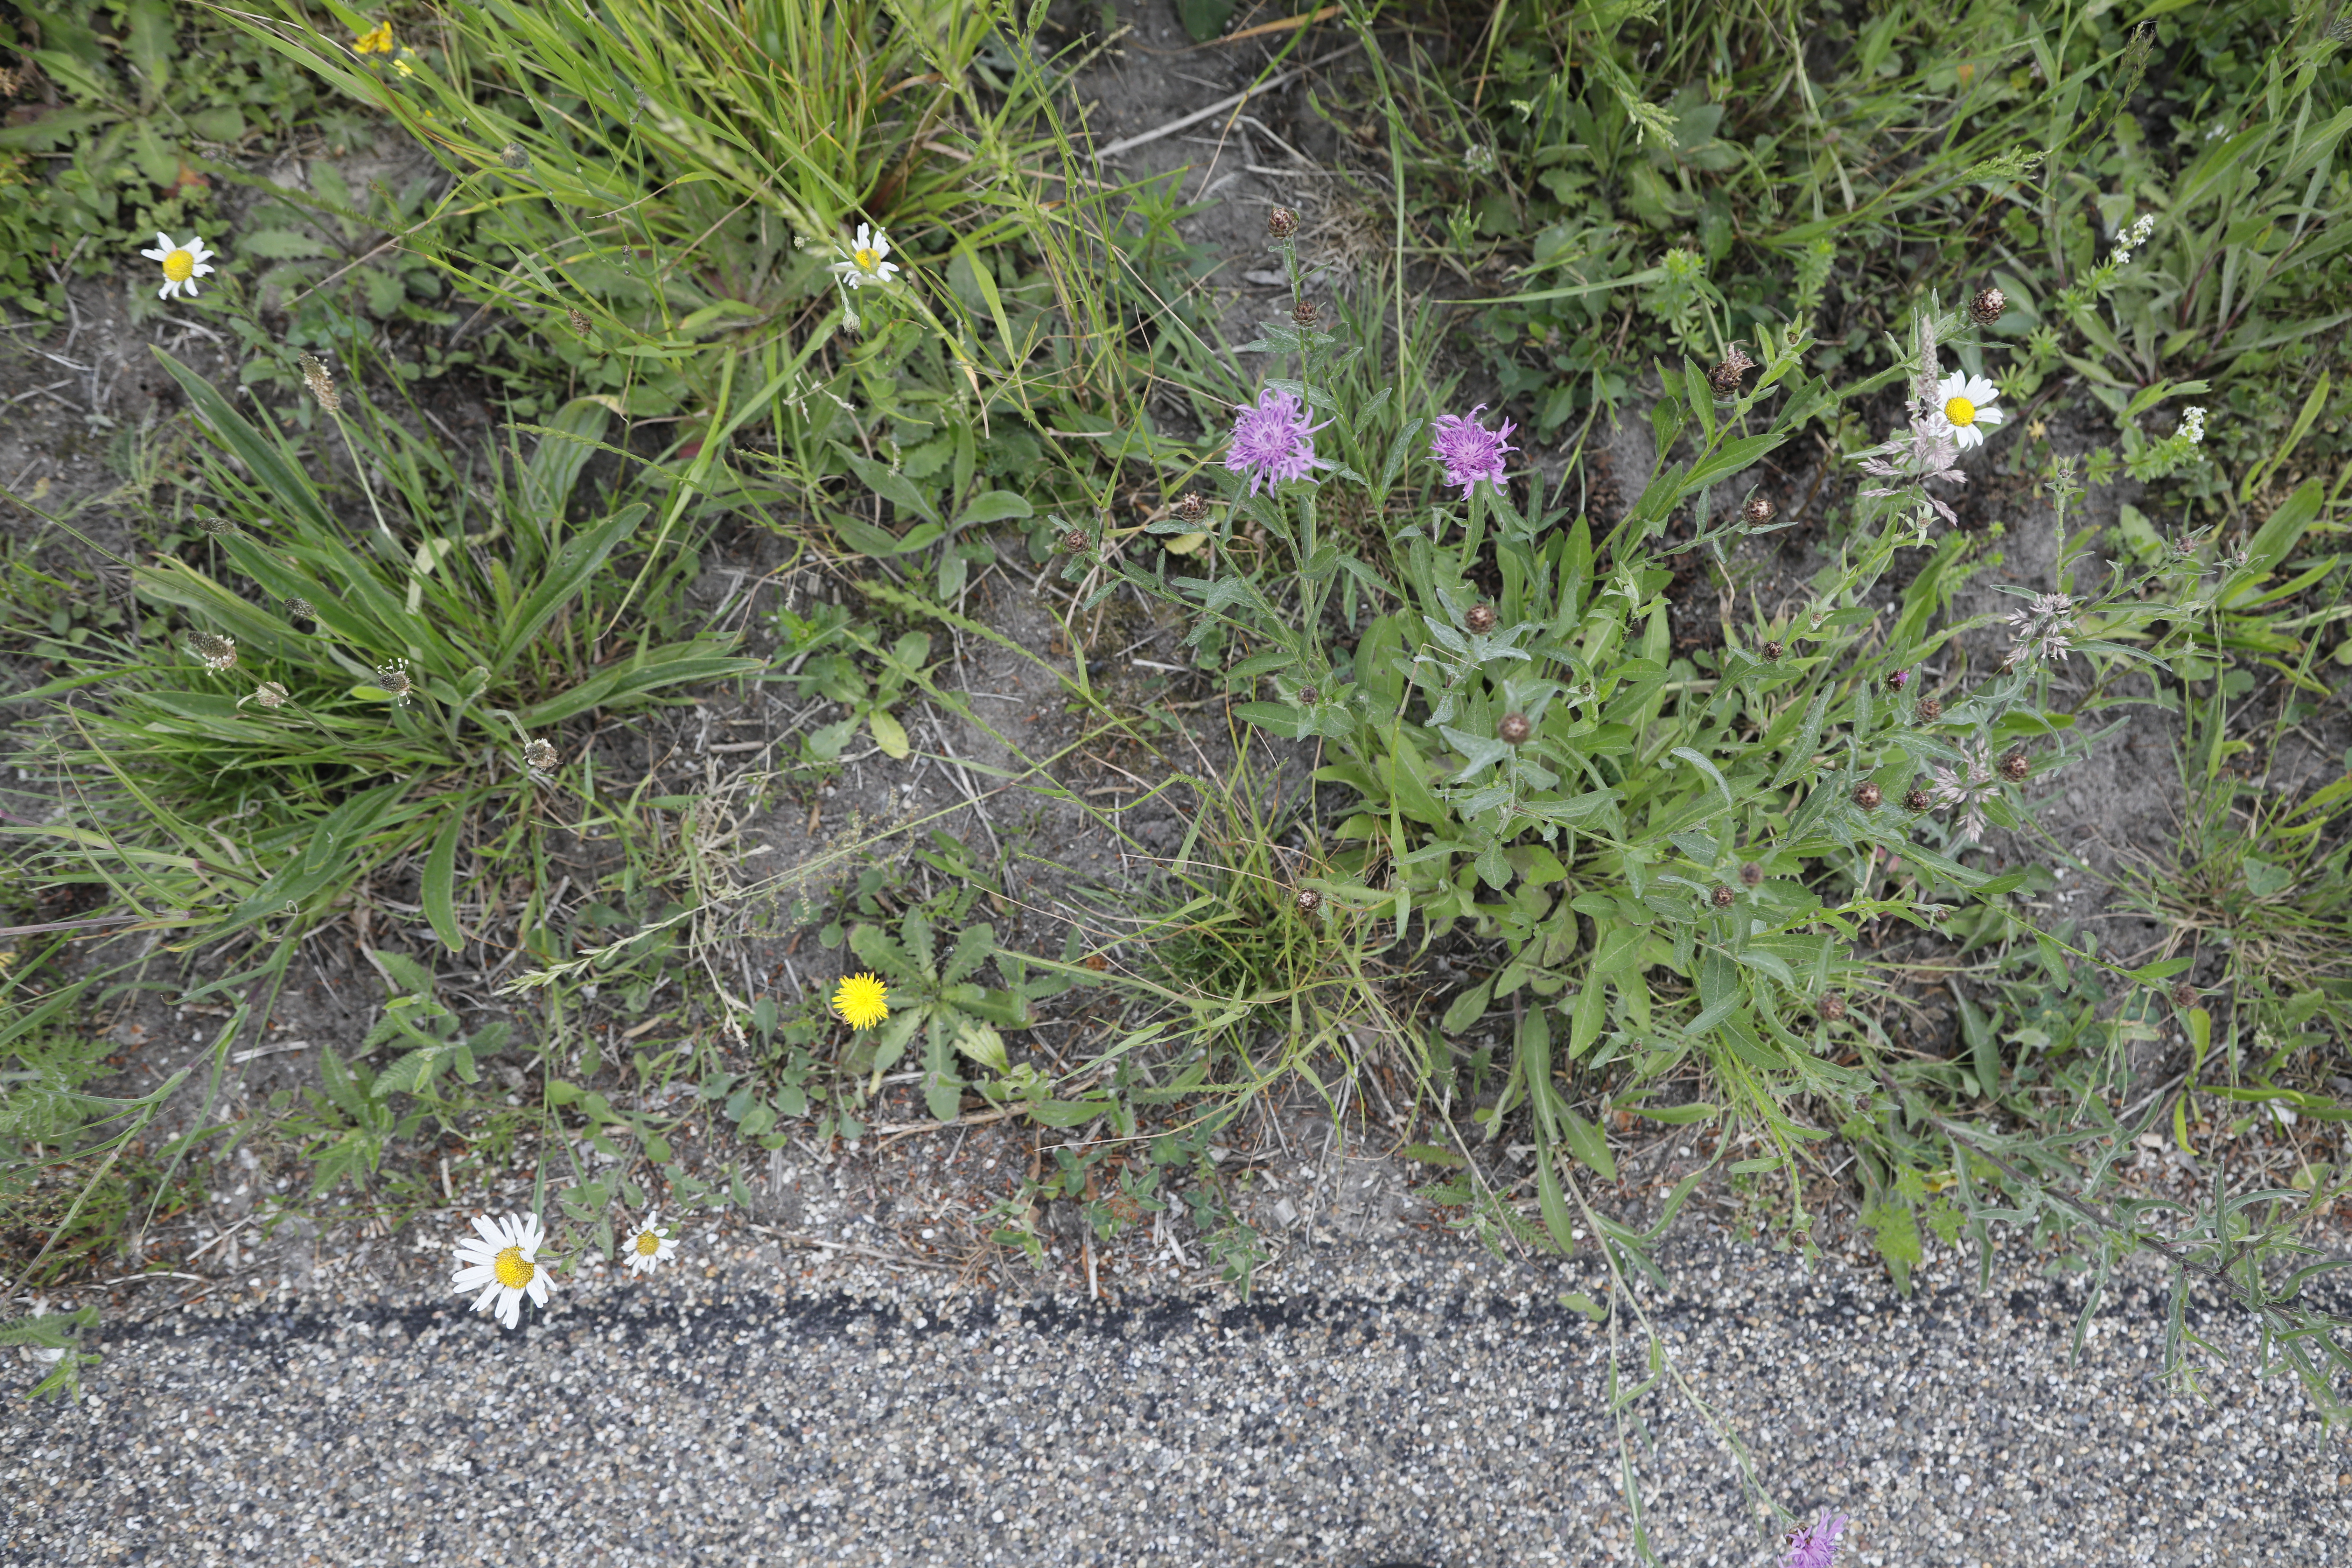
Plant species: Plantago lanceolata, Hypochaeris radicata, Leucanthemum vulgare, Centaurea jacea